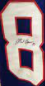
Number: 8